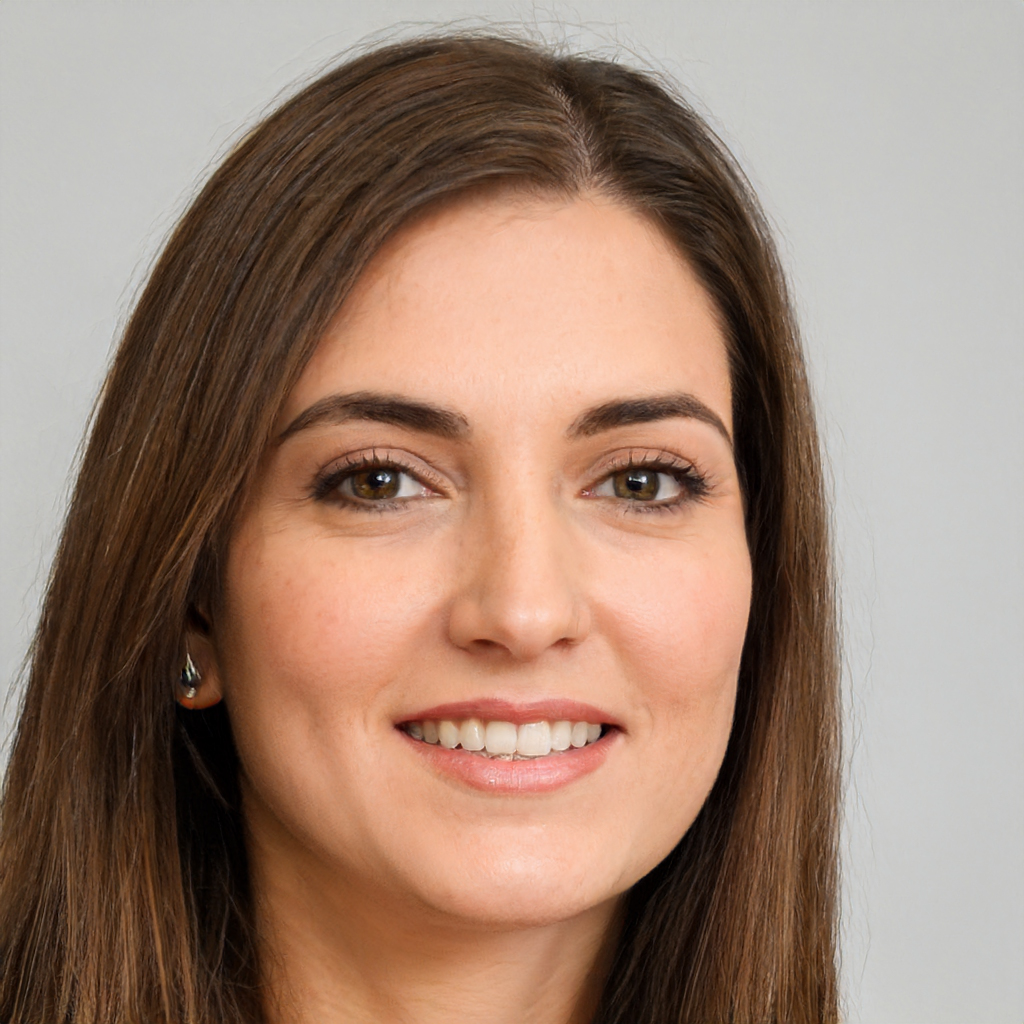
Gender: Female